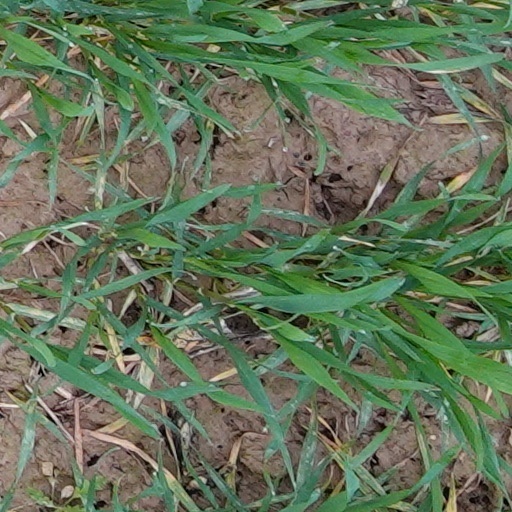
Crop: wheat